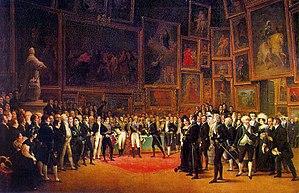
Charles X distribuant des récompenses aux artistes exposants du salon de 1824 au Louvre.
Marie-Éléonore Godefroid, née le 20 juin 1778 à Paris où elle est morte en 1849, est une peintre portraitiste française.
François-Joseph Heim né le 16 janvier 1787 à Belfort et mort le 30 septembre 1865 à Paris est un peintre français.
Nicolas Bernard Raggi, né le 13 octobre 1790 à Carrare et mort le 24 mai 1862 à Paris, est un sculpteur français d'origine italienne, de style néo-classique.
Joseph-Ferdinand Lancrenon né à Lods le 16 mars 1794 et mort dans la même ville le 4 août 1874 est un peintre romantique français.